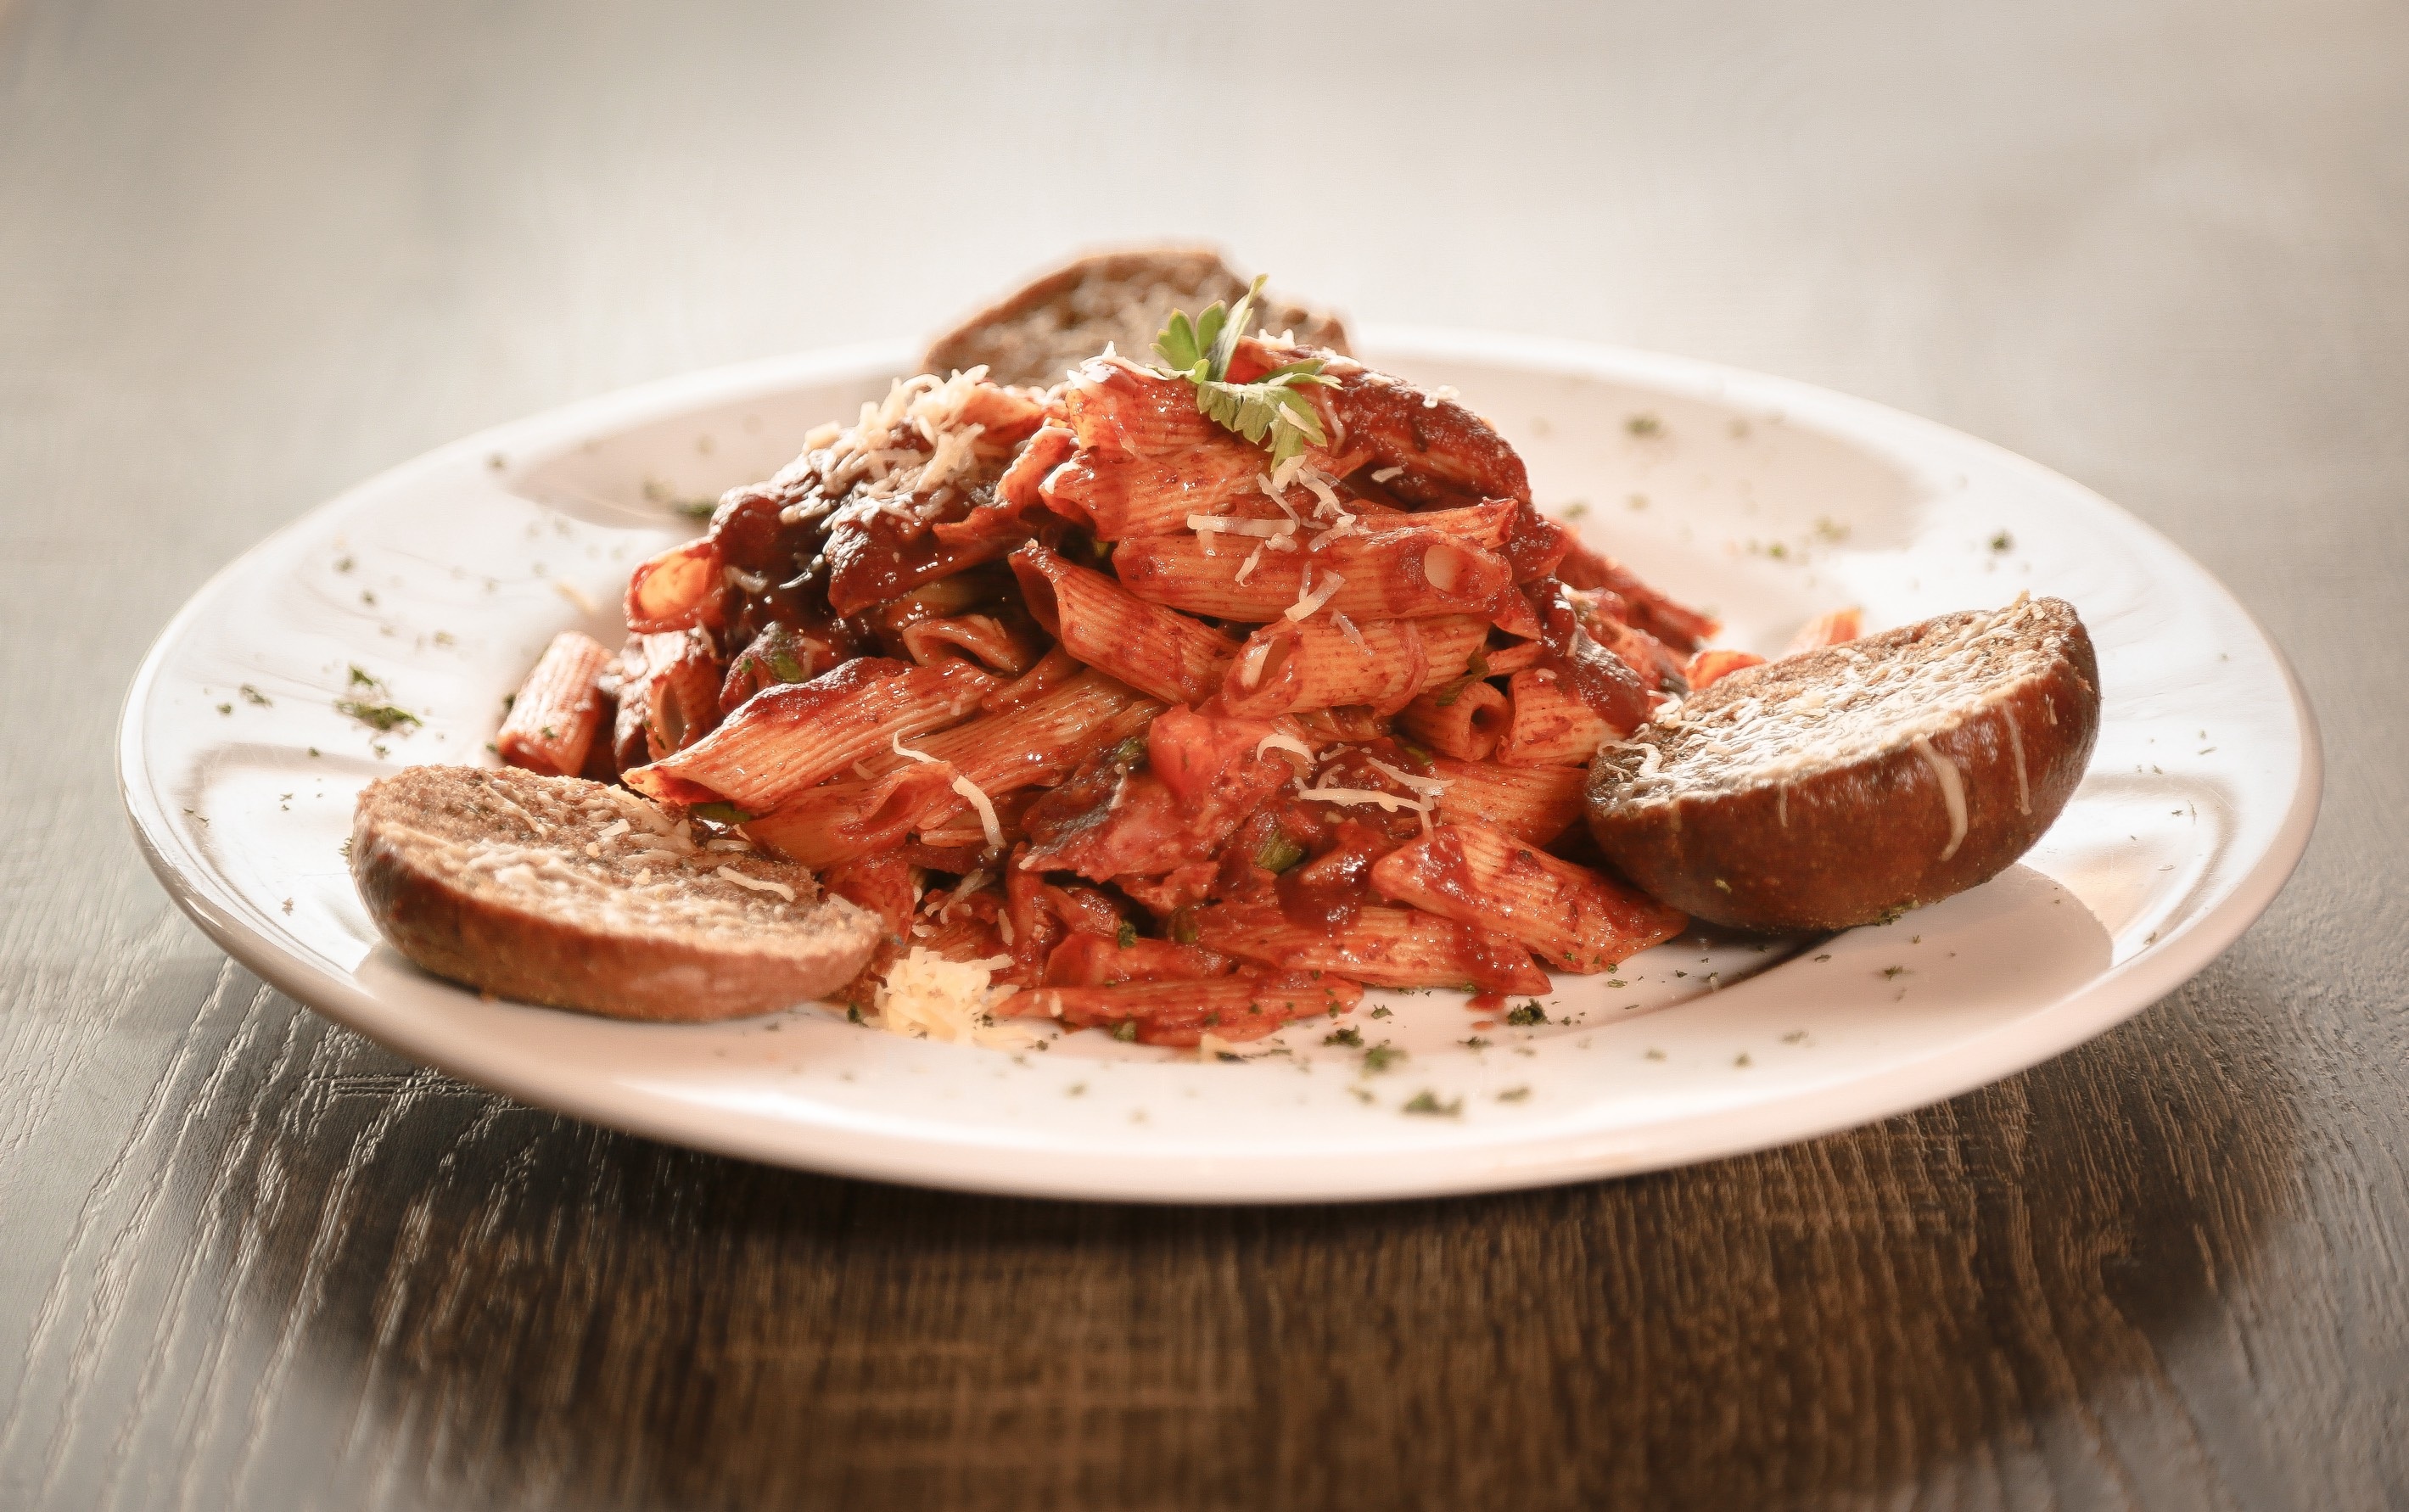
meal, sauce, restaurant, plate, delicious, tasty, dinner, gourmet, cuisine, food, pasta, toast, tomato sauce, cheese